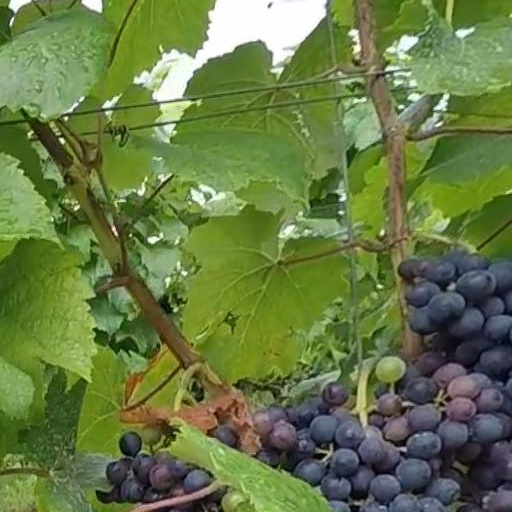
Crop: grape